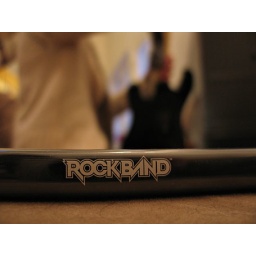
Rock Band game box with guitar in background